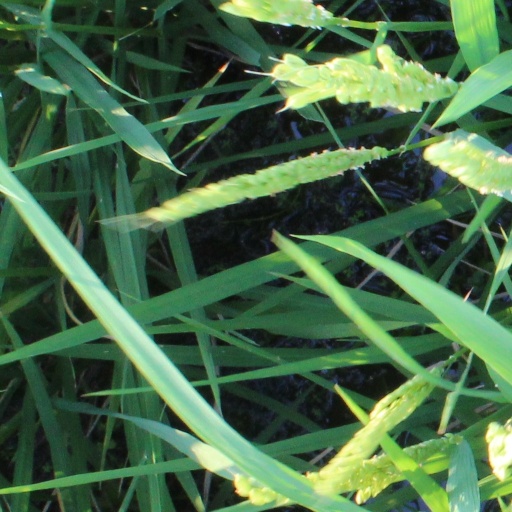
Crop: rice